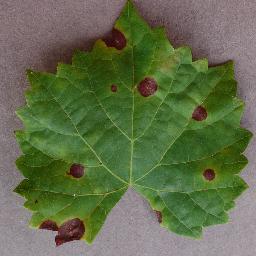
Label: Grape___Black_rot